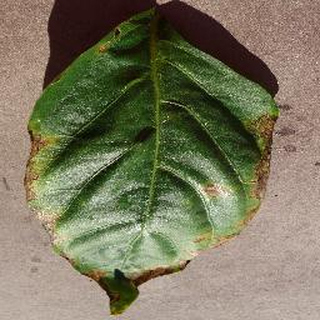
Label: bell_pepper_bacterial_spot